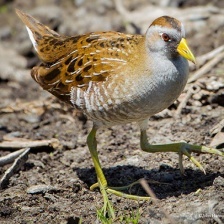
Species: SORA
Scientific name: PORZANA CAROLINA
ImageNet parent category: european_gallinule